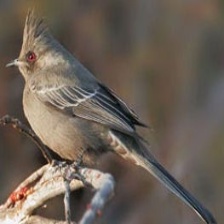
Species: PHAINOPEPLA
Scientific name: PHAINOPEPLA NITENS